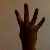
The image shows a hand gesture representing the number 4 in Indian Sign Language.